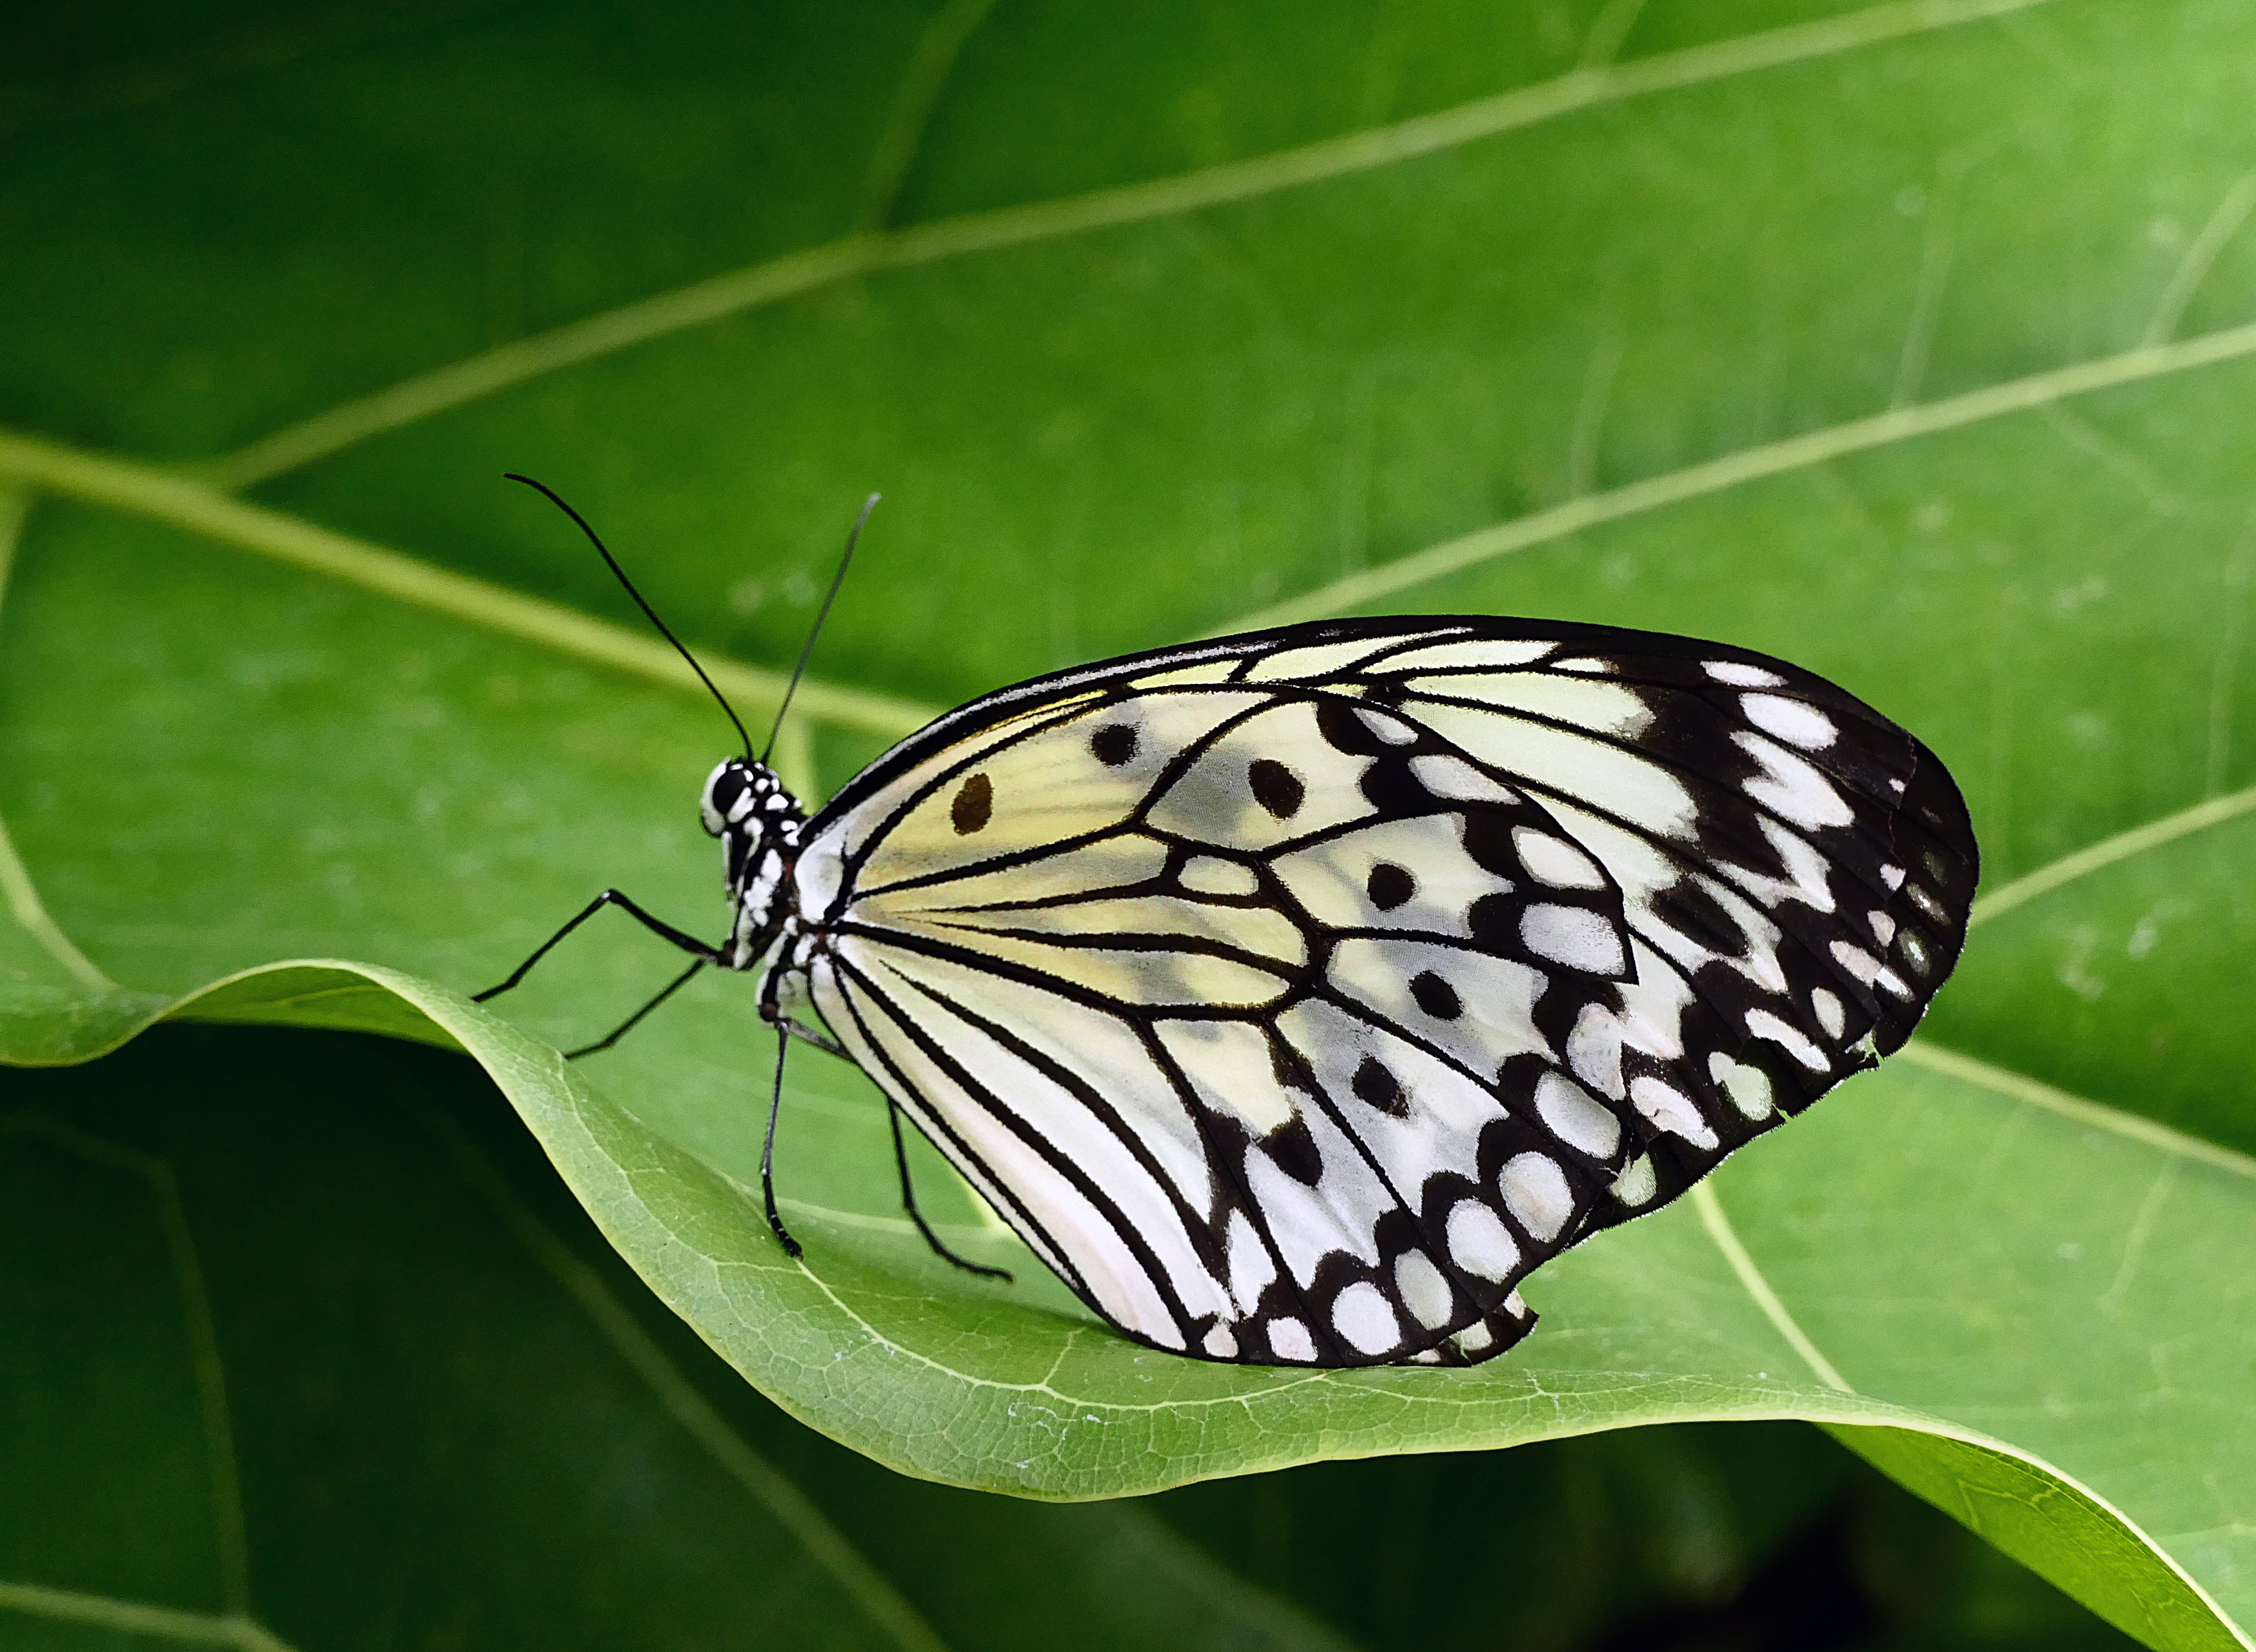
nature, wing, leaf, flower, green, insect, botany, butterfly, flora, fauna, invertebrate, close up, monarch butterfly, blackandwhite, lumixfz1000, flickrsbestcreatures, macro photography, organism, arthropod, pollinator, moths and butterflies, lycaenid, brush footed butterfly